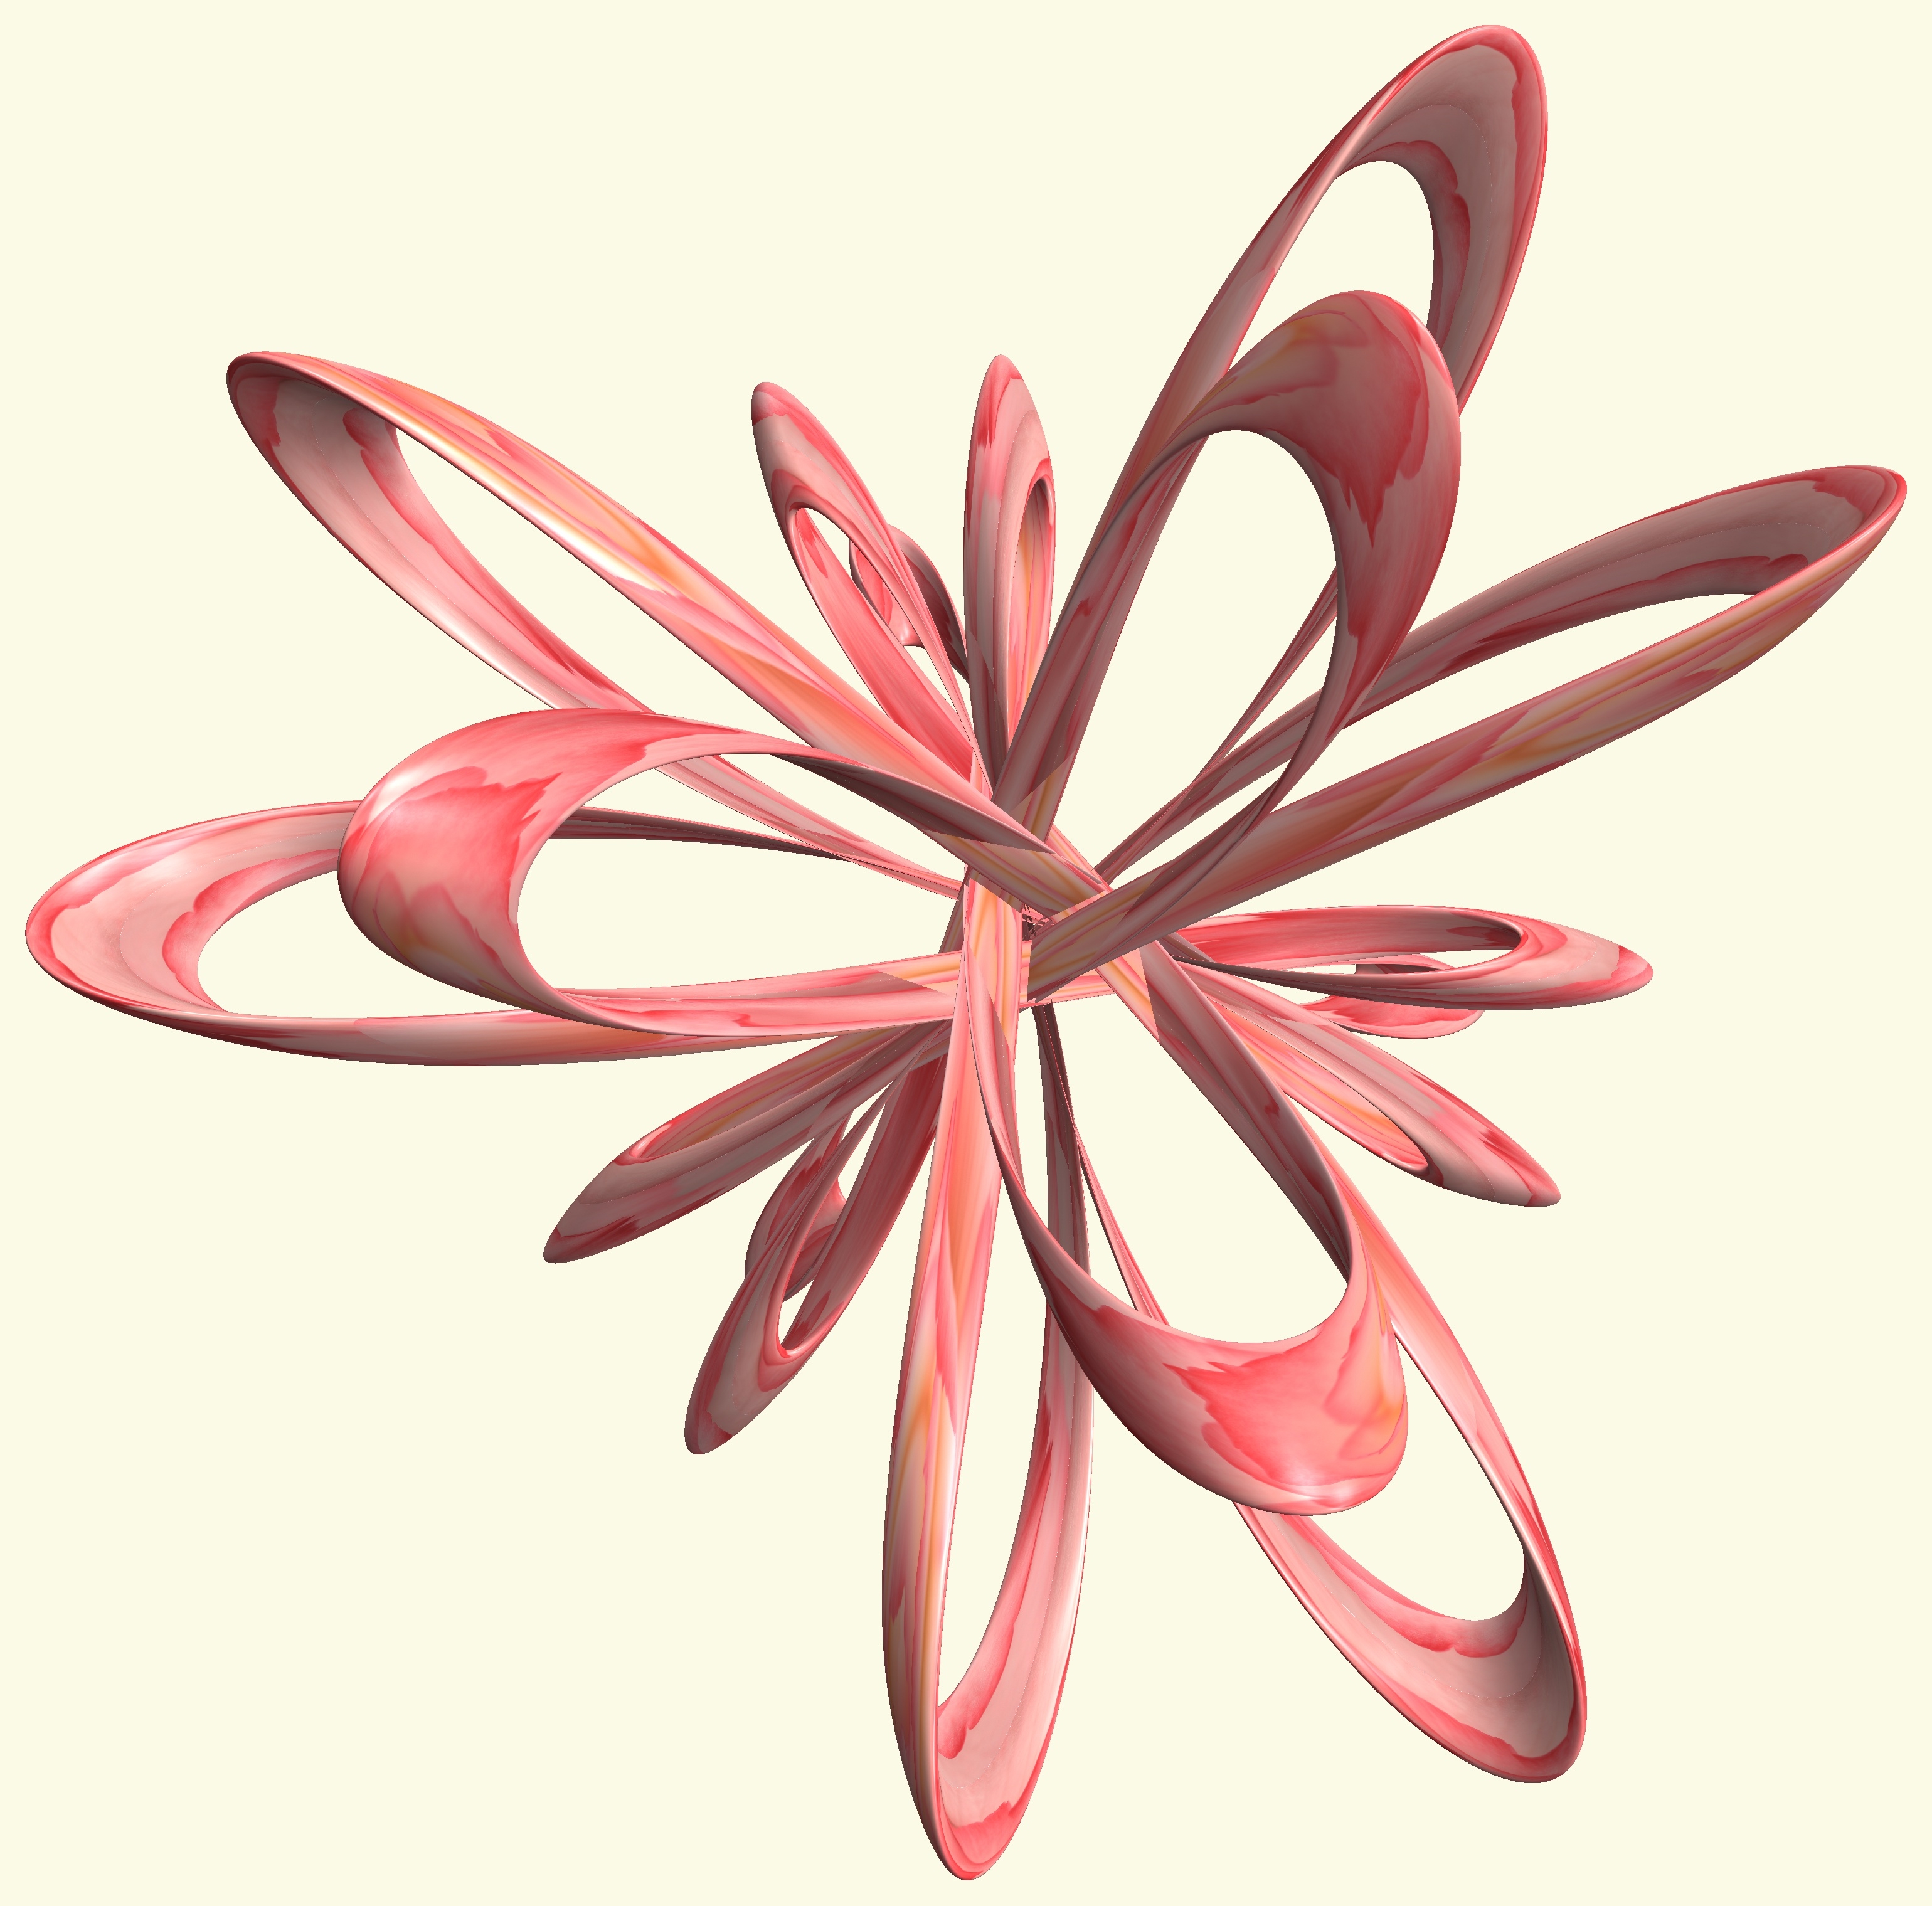
structure, plant, wheel, texture, leaf, flower, petal, pattern, pink, figure, illustration, design, symmetry, 3d, graphic, lily, knot, mathematica, cg, parametricplot3d, code, program, algorithm, abstruct, mapping, flowering plant, land plant